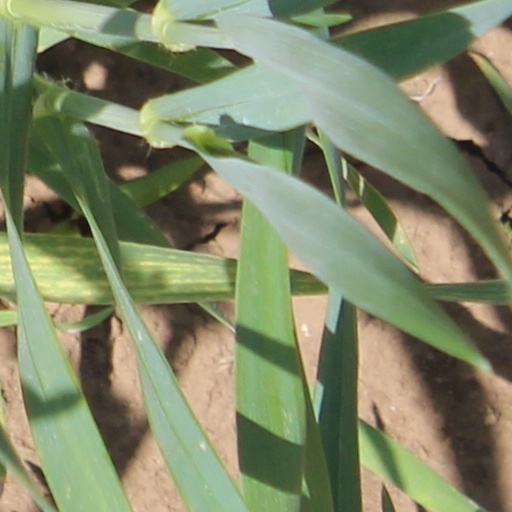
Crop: wheat